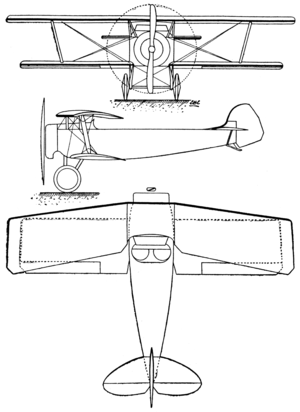
Le Blériot-SPAD S.34 est un avion d'entraînement biplan monomoteur à deux places conçu en 1920. La disposition côte à côte des sièges était unique à l'époque. 150 avions ont été construits dont 125 pour l'armée de l'air française, qui les a utilisés jusqu'en 1936.